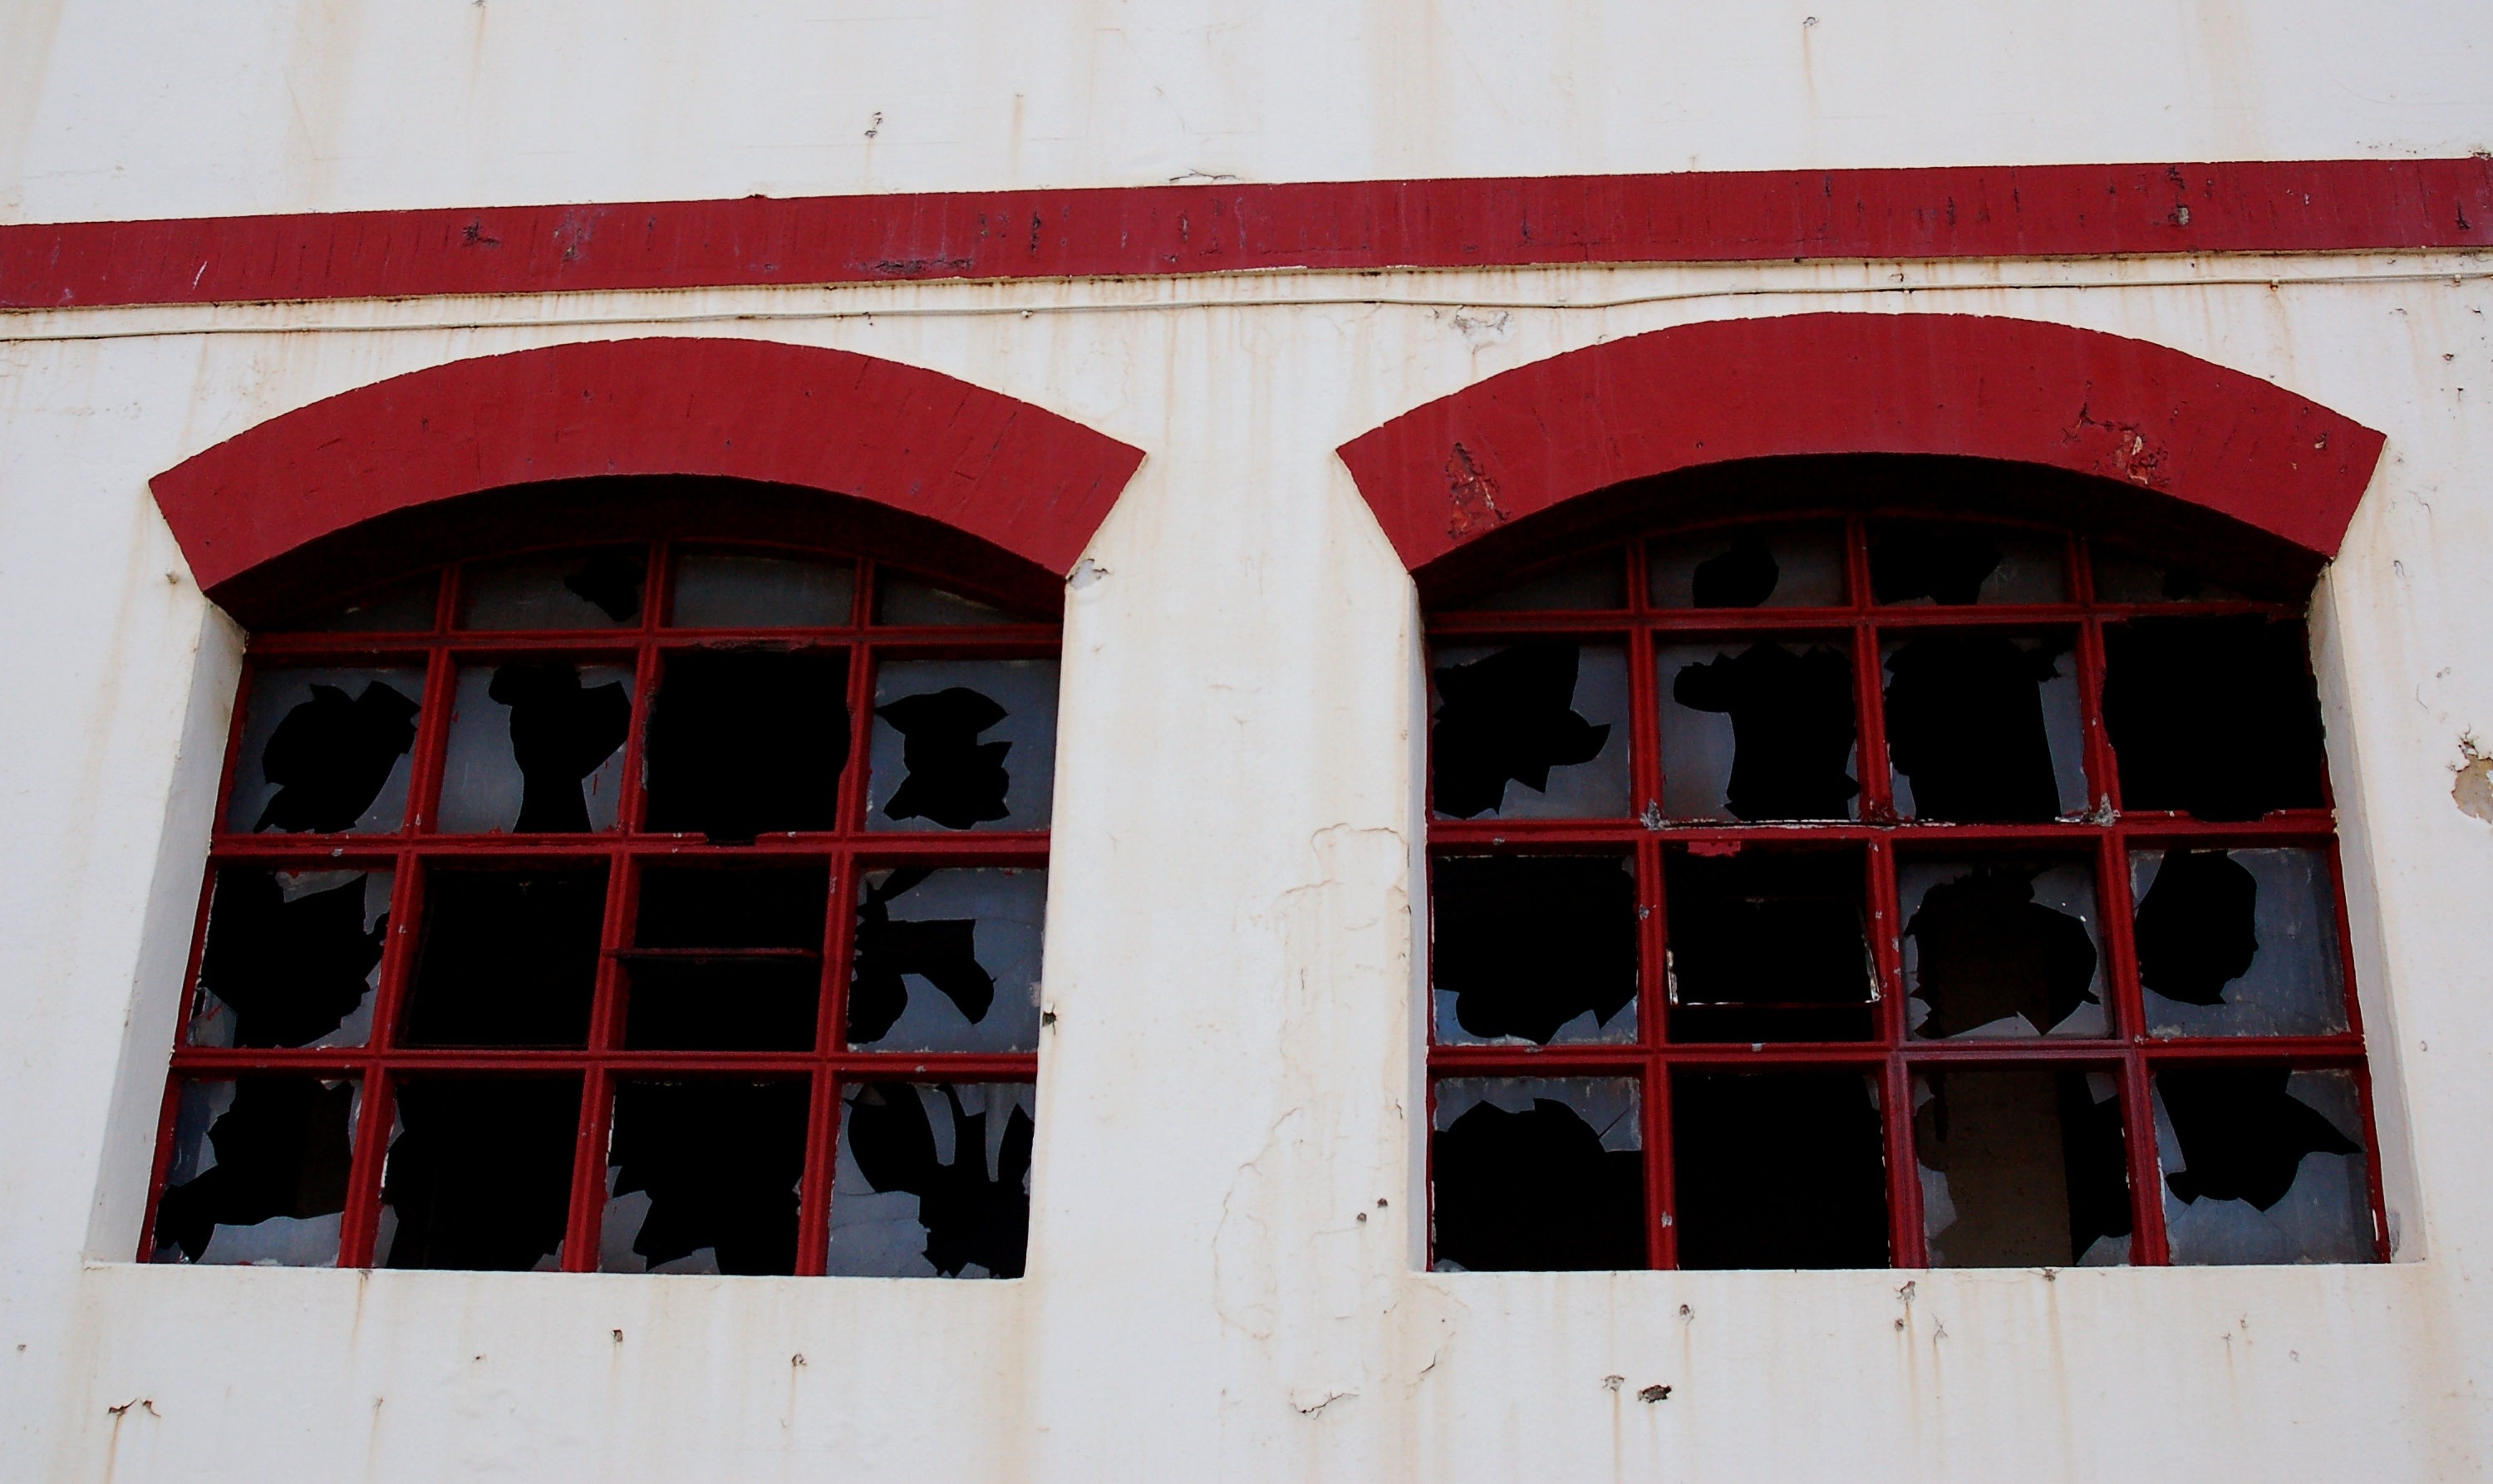
architecture, white, house, window, wall, red, color, broken, facade, design, windows, glasses, broken glass, shape